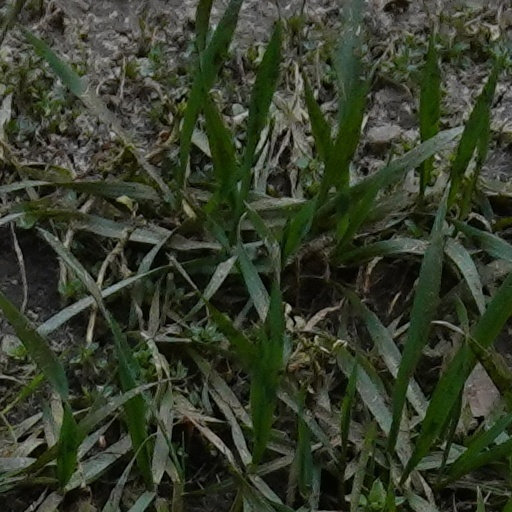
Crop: wheat